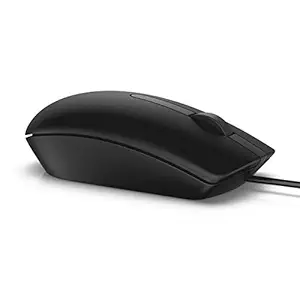
Dell MS116 1000Dpi USB Wired Optical Mouse
Category: Computers&Accessories
Price: 299 (list price: 650)
Rating: 4.5 (33,176 ratings)
About this product: Movement Detection: Optical, Resolution : 1000dpi;Cable Length : 1.8 meter, Interface Type : USB|Colour : Black, Weight : 413 Grams|Great Aesthetics, Usage ideal for office, education sectors, designing, basic gaming etc|Comfortable for use in longer periods with performance; Warranty : 3 Year|Hardware Platform: Pc